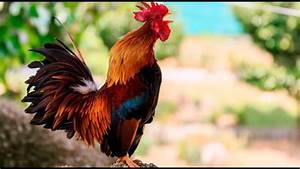
Label: chicken